Waltham Gas Light Company

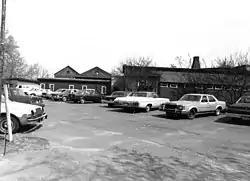
c. 1984 photo

The Waltham Gas Light Company was a historic industrial facility located at 2 Cooper Street in Waltham, Massachusetts. It was one of the oldest industrial complexes on the South Side of the city, with brick buildings dating to 1854–55, not long after the founding of the company. The Waltham Gas Light Company was founded in 1853 to provide natural gas for "illumination, fuel, and power" to the area. In 1886 the company added an electrical generation plant to the property, which lay in an area roughly bounded by the Charles River, the Boston & Maine railroad right-of-way, and Cooper Street, which now serves an access to the municipal parking garage just west of the company property. The company shut down in 1909, transferring its electrical business to Boston Edison, which still operates an electrical substation in a nearby former company building. The other company buildings were converted to other manufacturing uses, and were demolished in 2007.